Kodokan–Totsuka rivalry

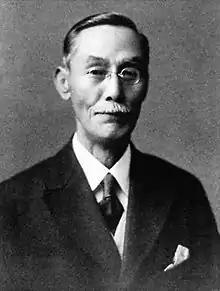
An older Tsunejiro Tomita.

According to chronicles by Tsunejiro Tomita and his son Tsuneo, the first taryujiai against a Totsuka member was in 1885. Daihachi Ichikawa, a master of Tenshin Shinyō-ryū affiliated to Totsuka, had opened his own dojo in Tokyo, and Kano and six followers paid a visit. The judokas practiced randori with the resident jujutsukas and other guests, but among all of them Shiro Saigo, the Kodokan's top apprentice, stood out, throwing down all of his sparring partners with ease. In response, Ichikawa himself visited the Kodokan shortly thereafter, accompanied by Matsugoro Okuda and Morikichi Otake from Totsuka Yoshin-ryū. They demanded a challenge, but Kano was out that day, so Saigo and Tomita decided to accept in his absence. Saigo fought Okuda who, despite being taller and heavier, was thrown down repeatedly by koshi nage and deashi barai before being finished by yama arashi. Okuda suffered a concussion and had to be carried away. Despite the victory, Kano was not pleased with the match when he found out, as he thought his apprentices had shown themselves too eager to fight.